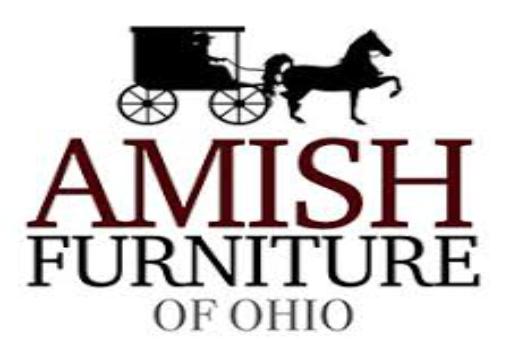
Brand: amish
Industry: Necessities